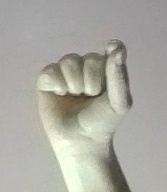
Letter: fa